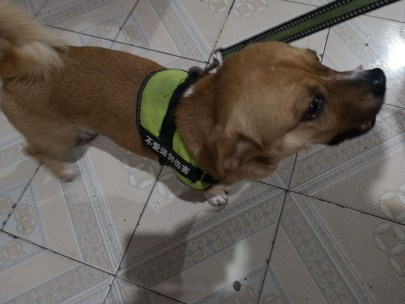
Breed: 3336-n000121-chinese_rural_dog